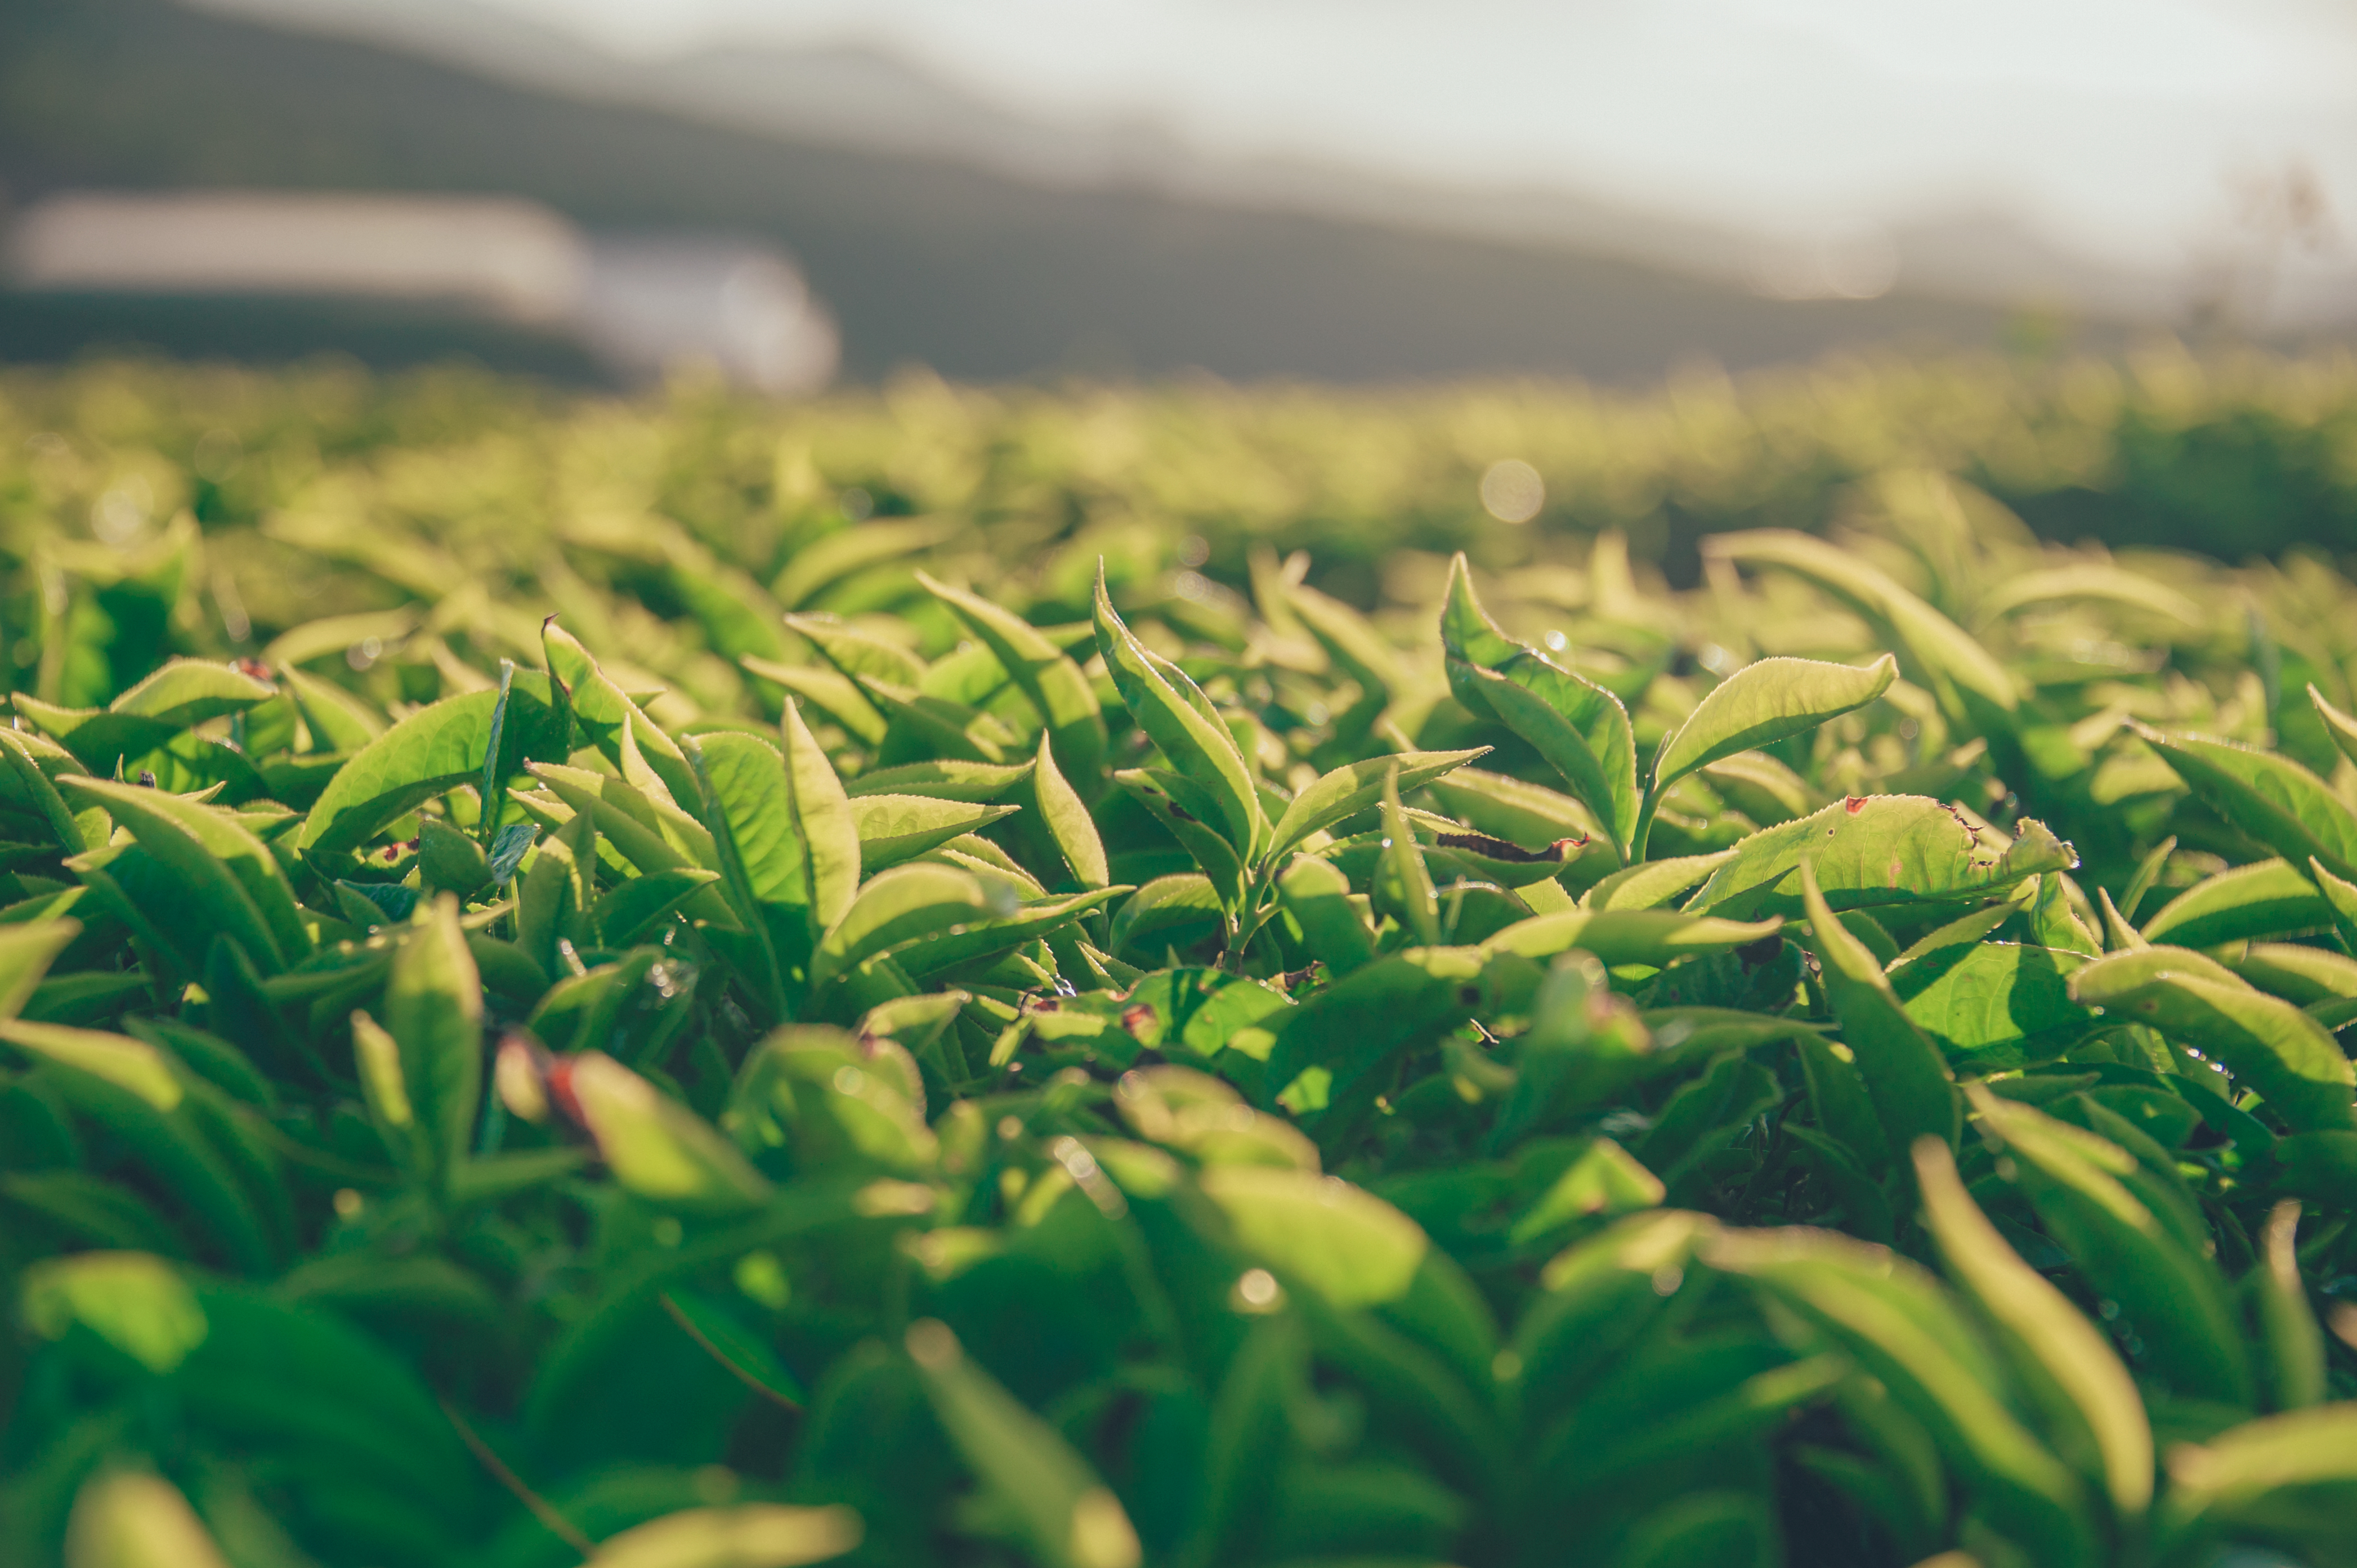
nature, plant, tree, leaf, landscape, green, sunlight, vegetation, crop, agriculture, field, grass, sky, plantation, grass family